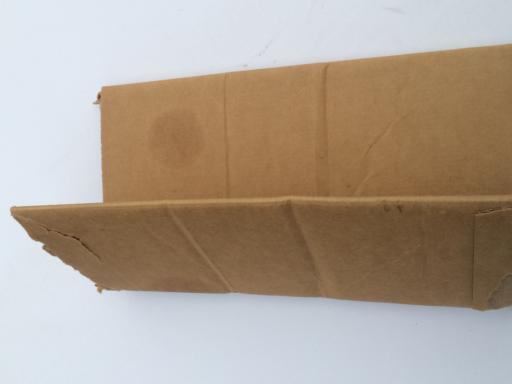
Label: cardboard